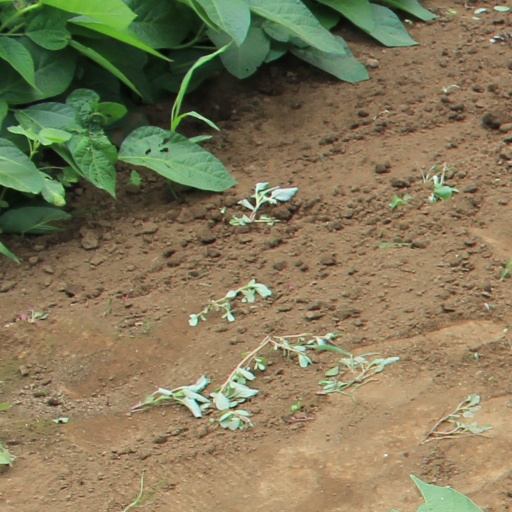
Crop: soybean